2014 European Parliament election in Lithuania

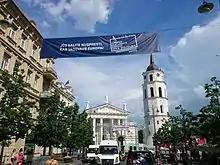
Election campaign poster in Vilnius

The 2014 European Parliament election in Lithuania was an election of the delegation from Lithuania to the European Parliament in 2014. It was part of the wider 2014 European election.